Marsh funnel

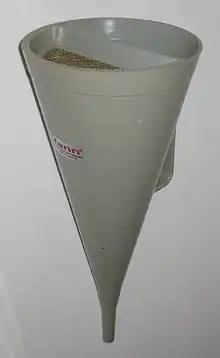
Marsh Funnel: plastic with brass flow tube and mesh

The Marsh funnel is a simple device for measuring viscosity by observing the time it takes a known volume of liquid to flow from a cone through a short tube. It is standardized for use by mud engineers to check the quality of drilling mud. Other cones with different geometries and orifice arrangements are called "flow cones", but have the same operating principle.